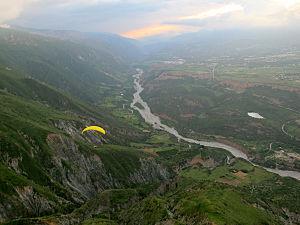
Le río Chama est une rivière du Venezuela et l'une des plus importantes de l'ouest du pays, et un affluent du lac Maracaibo.